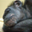
Label: chimpanzee